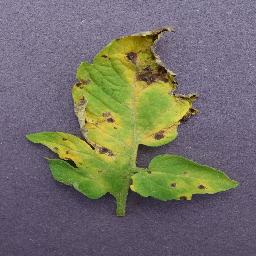
Label: Tomato___Septoria_leaf_spot